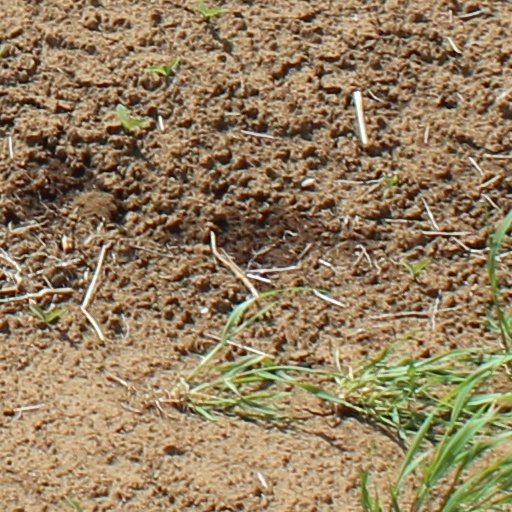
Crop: wheat